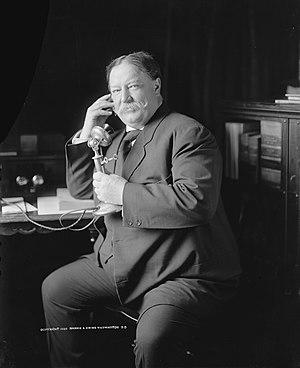
William Howard Taft, né le 15 septembre 1857 à Cincinnati et mort le 8 mars 1930 à Washington, est un homme d'État américain, vingt-septième président des États-Unis en fonction de 1909 à 1913 puis dixième président de la Cour suprême des États-Unis de 1921 à 1930.